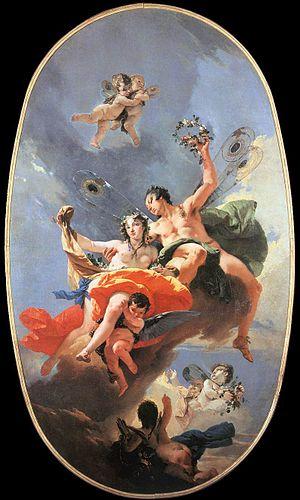
Dans la mythologie grecque, Chloris est une nymphe des îles Fortunées. Son nom est un dérivé du mot grec χλωρός / khlôrós, racine du mot chlorophylle.